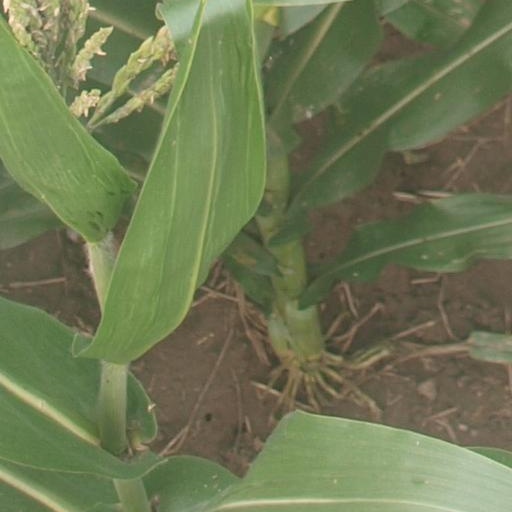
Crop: maize; corn